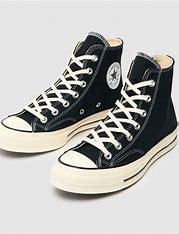
Brand: Converse
Model: Chuck 70 Hi